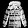
Label: Coat